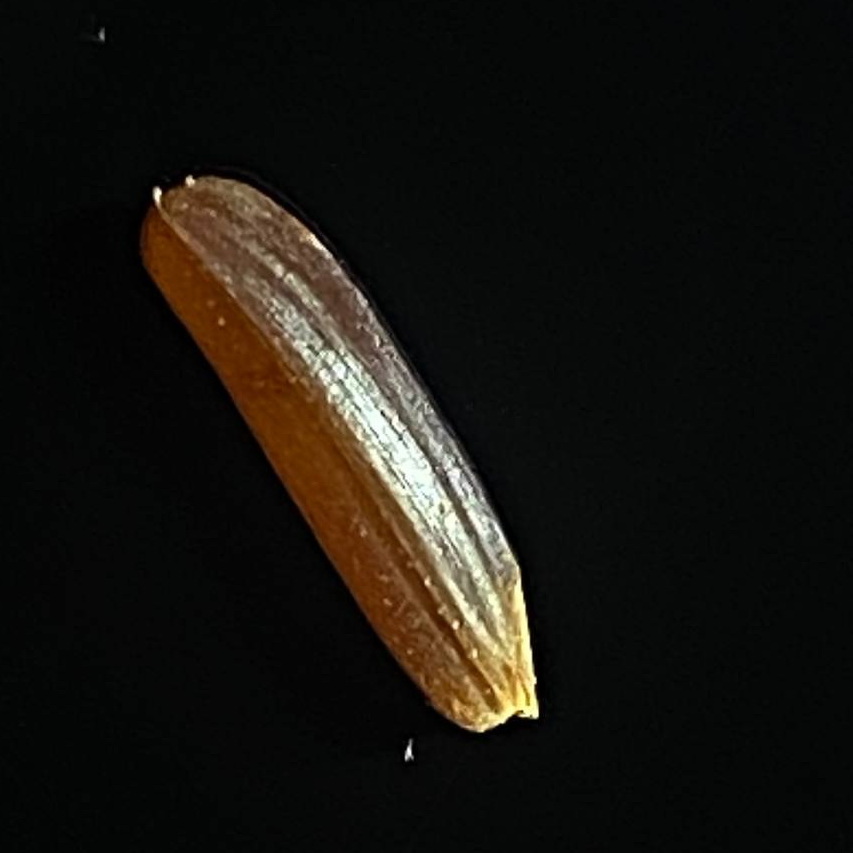
Rice variety: Red_Cargo